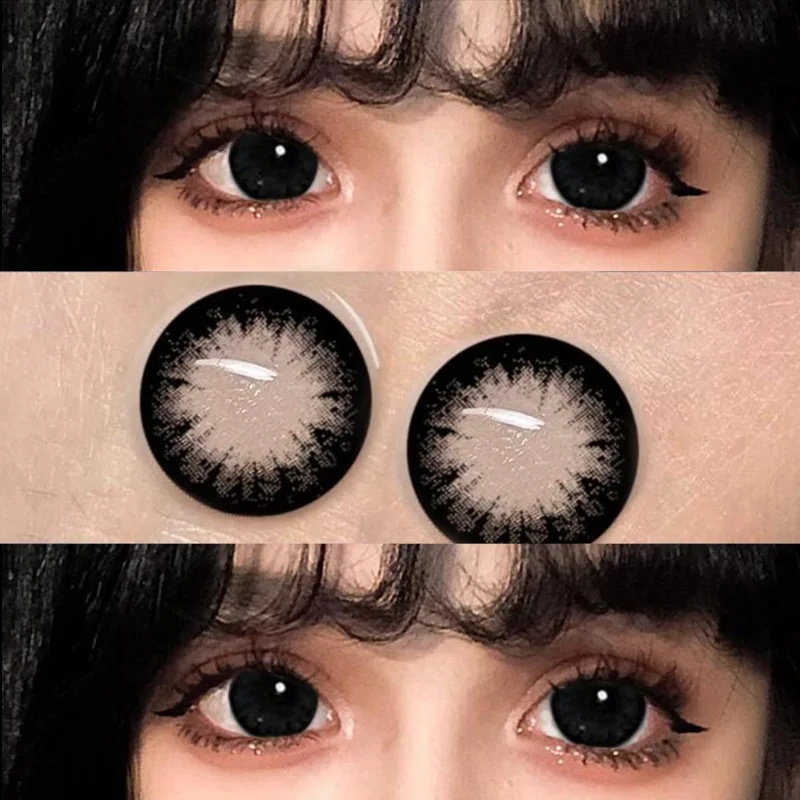
BXOXO 2pcs/pair Color Contact Lenses Yearly  Contact Optical Lens With Degree 0.00 to -10.00 Natural Pupil Eye Lenses For Eyes
2pcs/pair Color Contact Lenses Yearly Contact Optical Lens With Degree 0.00 to -10.00 Natural Pupil Eye Lenses For Eyes SPECIFICATIONS Material : HEMA Certification : CE External Testing Certification : ce Sphere (SPH) : 0 Item Type : Color Contact Lenses Package Quantity : TWO PIECES Contact Lenses Type : Yearly Disposable Diameter (mm) : 14.5MM Thickness(mm) : 0.08mm Number of Pieces : One Unit SOFT CONTACT LENS Diameter: 14.2-14.50 mm Base curve : 8.6 mm Colors:black,coffee Lens material : HEMA Water Content: 38-42% Lens power : 0.00 to -9.50 Usage: 12 months/one year Package Including :1 pairï¼? pcs ) contact lenses Note: We do not sell companion boxes, we only sell contact lenses. We can give away companion boxes or not. Please read carefully before placing an order and do not make unreasonable troubles. Real Pictures: Model Pictures: [New In 20241105]
Brand: bxoxo-shop
Category: Health & Beauty > Personal Care > Vision Care > Contact Lens Care > Contact Lenses